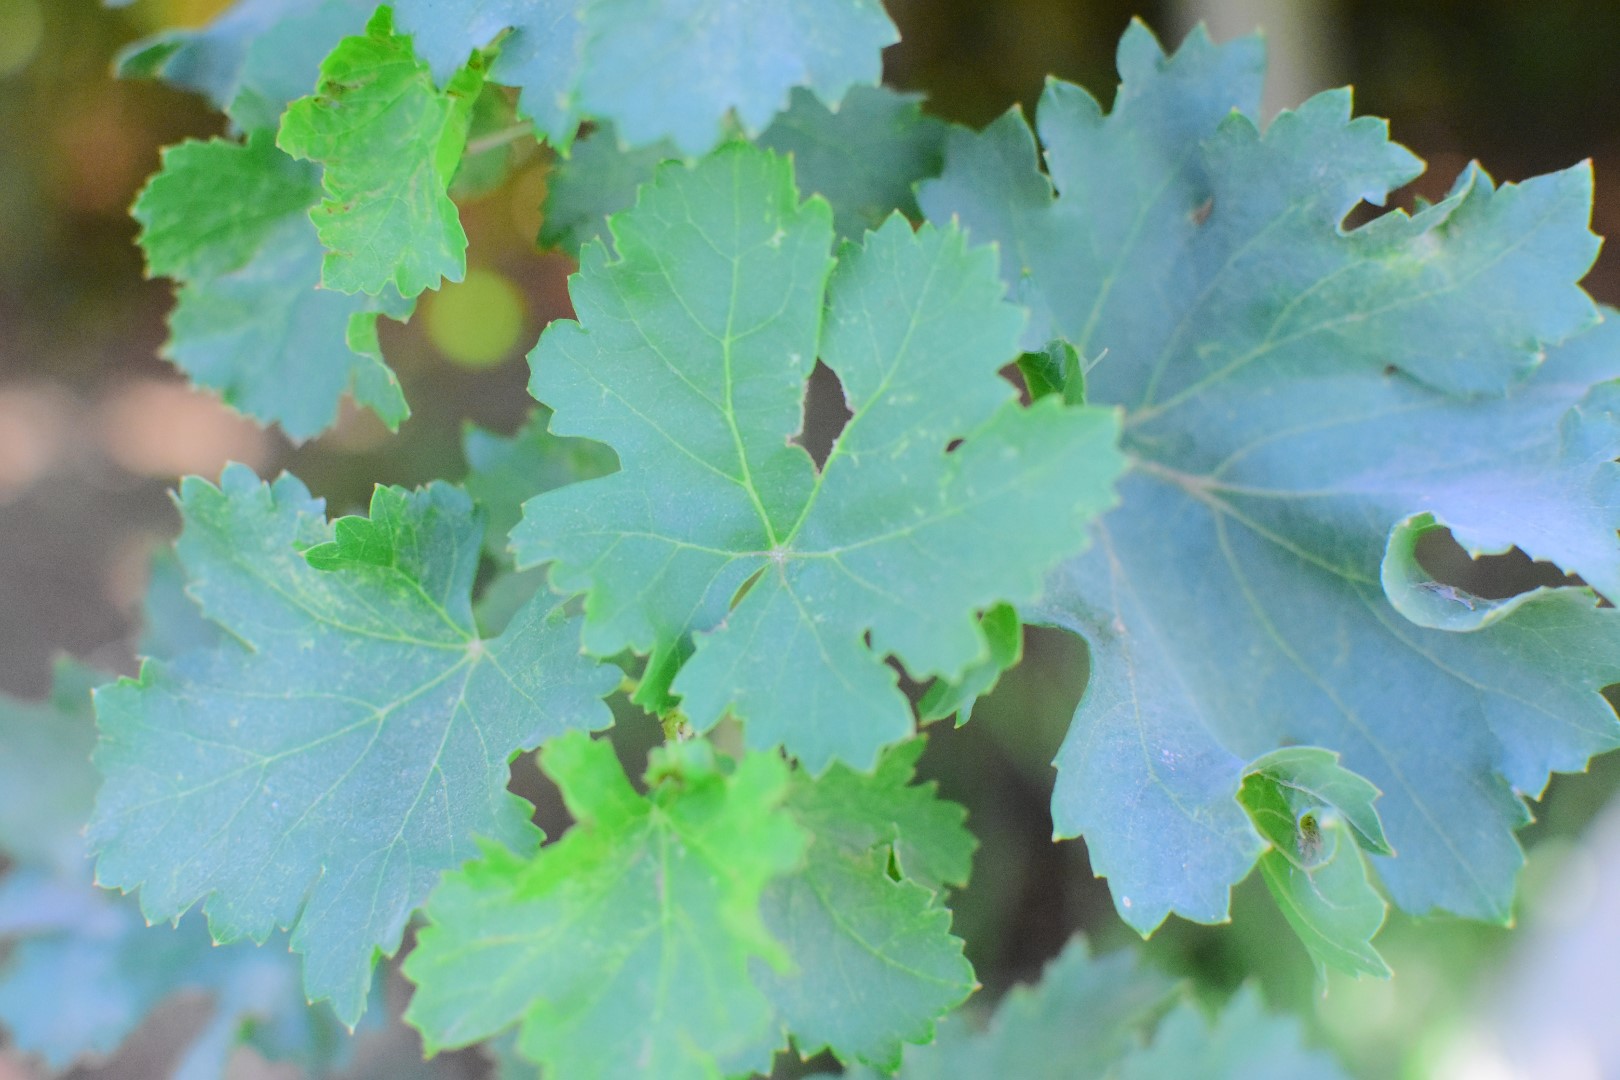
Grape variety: Deas Al-Annz